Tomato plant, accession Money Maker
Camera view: bottom (45 deg); turntable rotation: 300 degrees
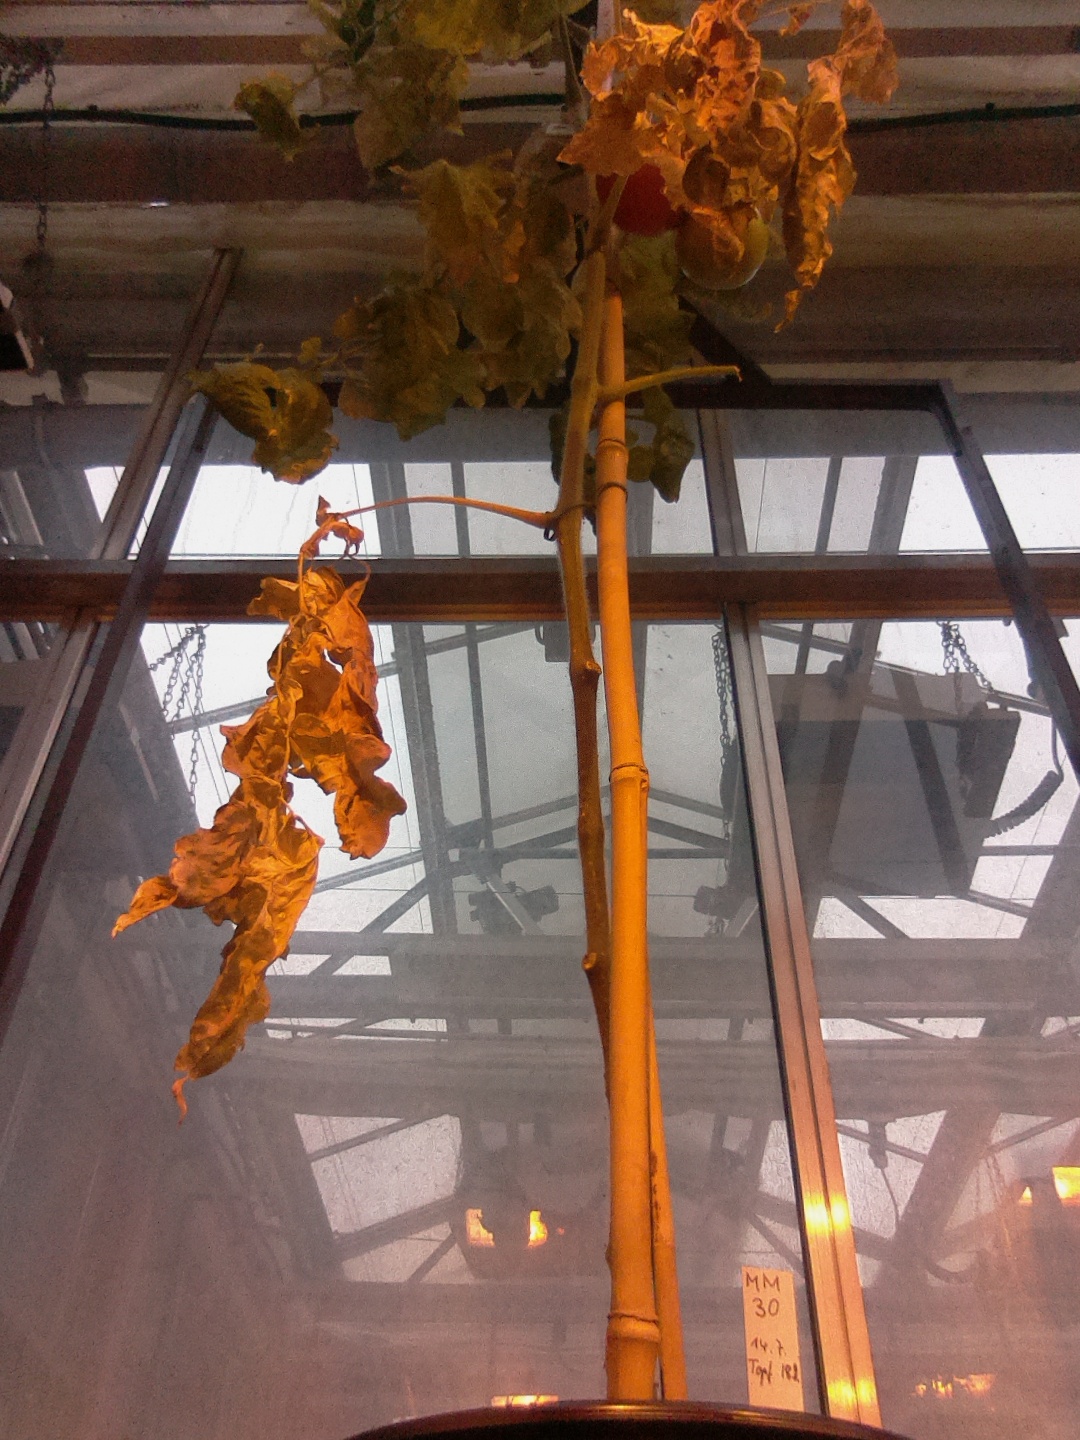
BBCH growth stage 81: 10%-20% of fruits show typical fully ripe color